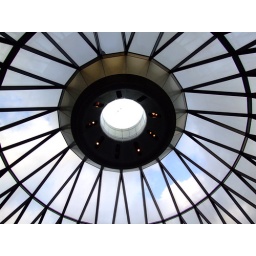
The Gherkin' s glass roof in London - june 2006